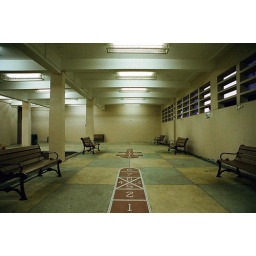
in the upper floor of an old market building